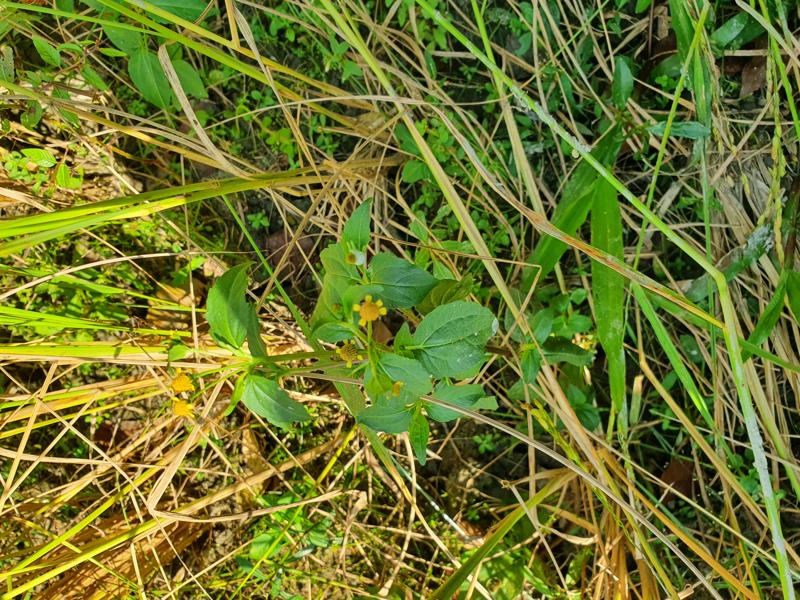
Weed species: Synedrella nodiflora